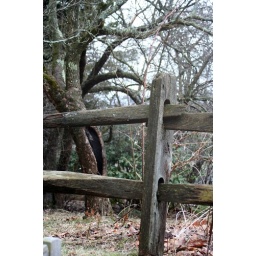
Went to Minute Man National Park with my son on a gray spring day in early April.